List of international rugby union tries by Brian O'Driscoll

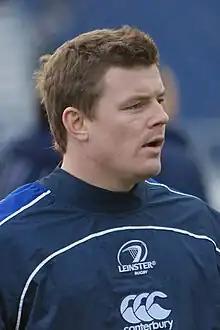
Brian O'Driscoll

Brian O'Driscoll is an Irish international rugby union player who retired at the end of the 2013–14 season. He is a former captain of Ireland and also captained the British & Irish Lions. O'Driscoll, who spent the majority of his career playing at centre, made 133 appearances for Ireland, scoring 46 tries—an Irish record. In addition to this he made eight appearances for the Lions and scored one try, which occurred during the Lions' victory over Australia on the 2001 tour. , and with a combined total of 47 international tries, O'Driscoll sits eighth on the all-time record list, and is also top of the all-time try-scoring list for the Six Nations with 26. In addition, he retired with 141 caps in all, which at that time was the most in the sport's history (this record has since been surpassed by Richie McCaw of New Zealand [148 caps], Sergio Parisse of Italy [142] and Alun Wyn Jones of Wales [also 142]).